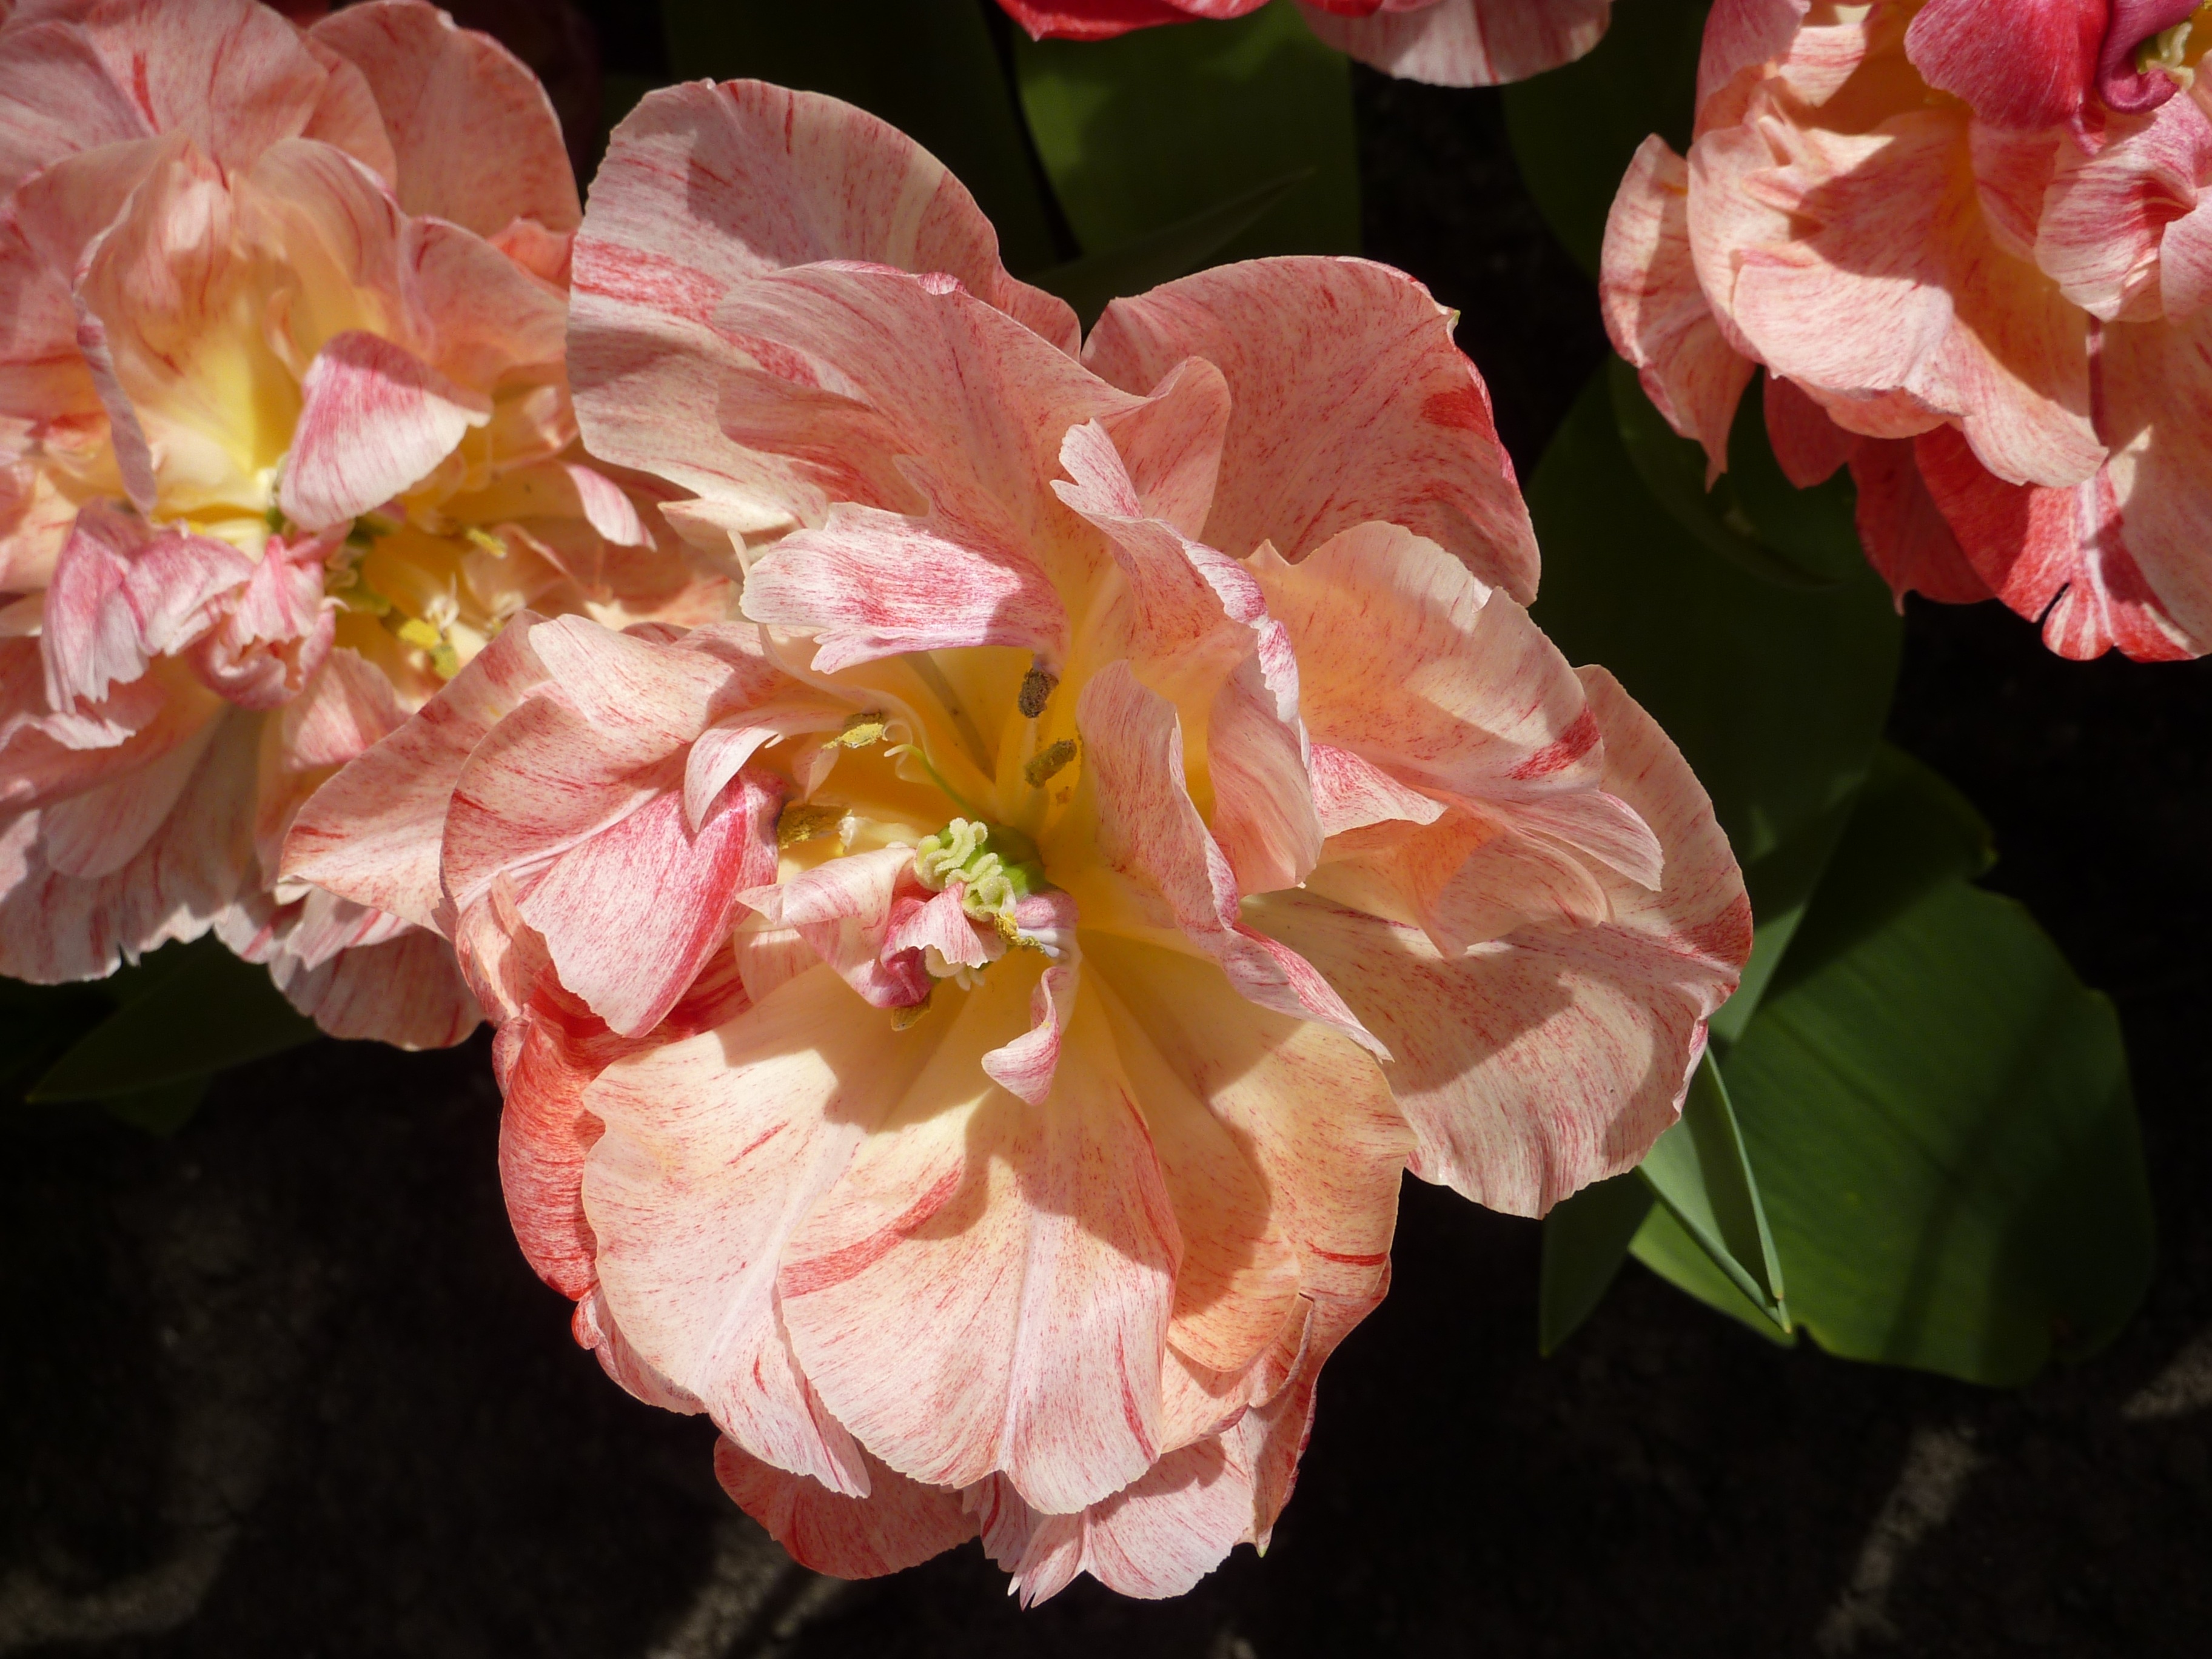
blossom, plant, leaf, flower, petal, bloom, tulip, spring, park, botany, pink, flora, flowers, holland, shrub, april, keukenhof, macro photography, tulpenbluete, flowering plant, tulip bed, land plant